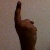
The image shows a hand gesture representing the number 1 in Indian Sign Language.